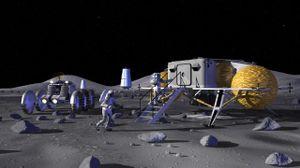
La colonisation de la Lune est le projet consistant à installer une voire plusieurs bases permanentes habitées sur la Lune.